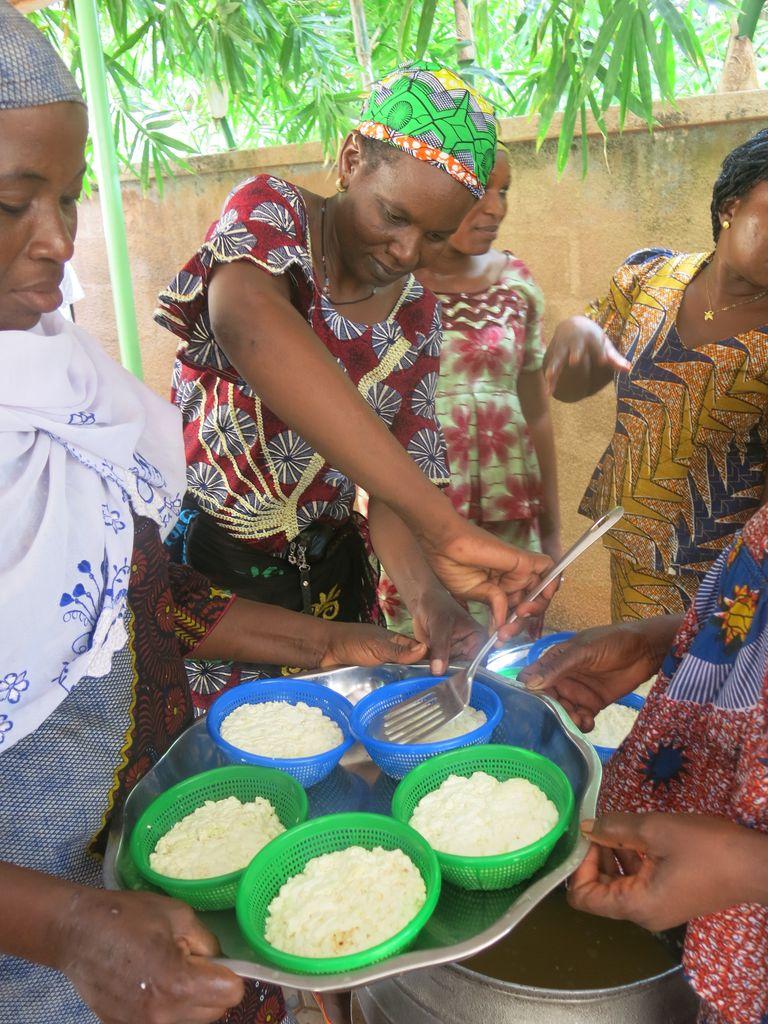
Kundi la wanawake wakiwa wamekusanyika nje, labda wakijiandaa kwa ajili ya mlo au sherehe. Mwanamke mmoja anatumia kijiko kutoa chakula kinachoonekana kama uji au chakula cha nafaka. Chakula hicho kimewekwa kwenye vyombo vidogo vya plastiki.